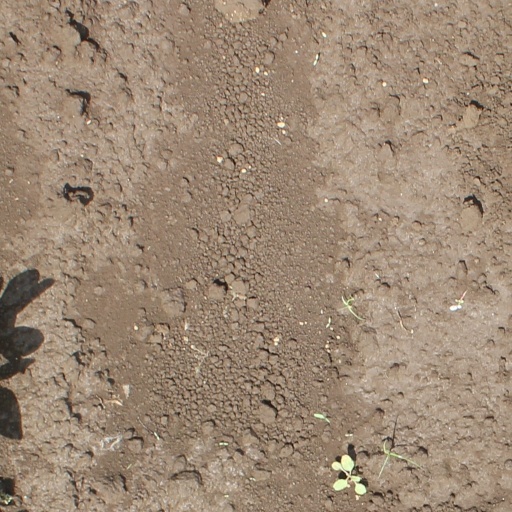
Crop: soybean